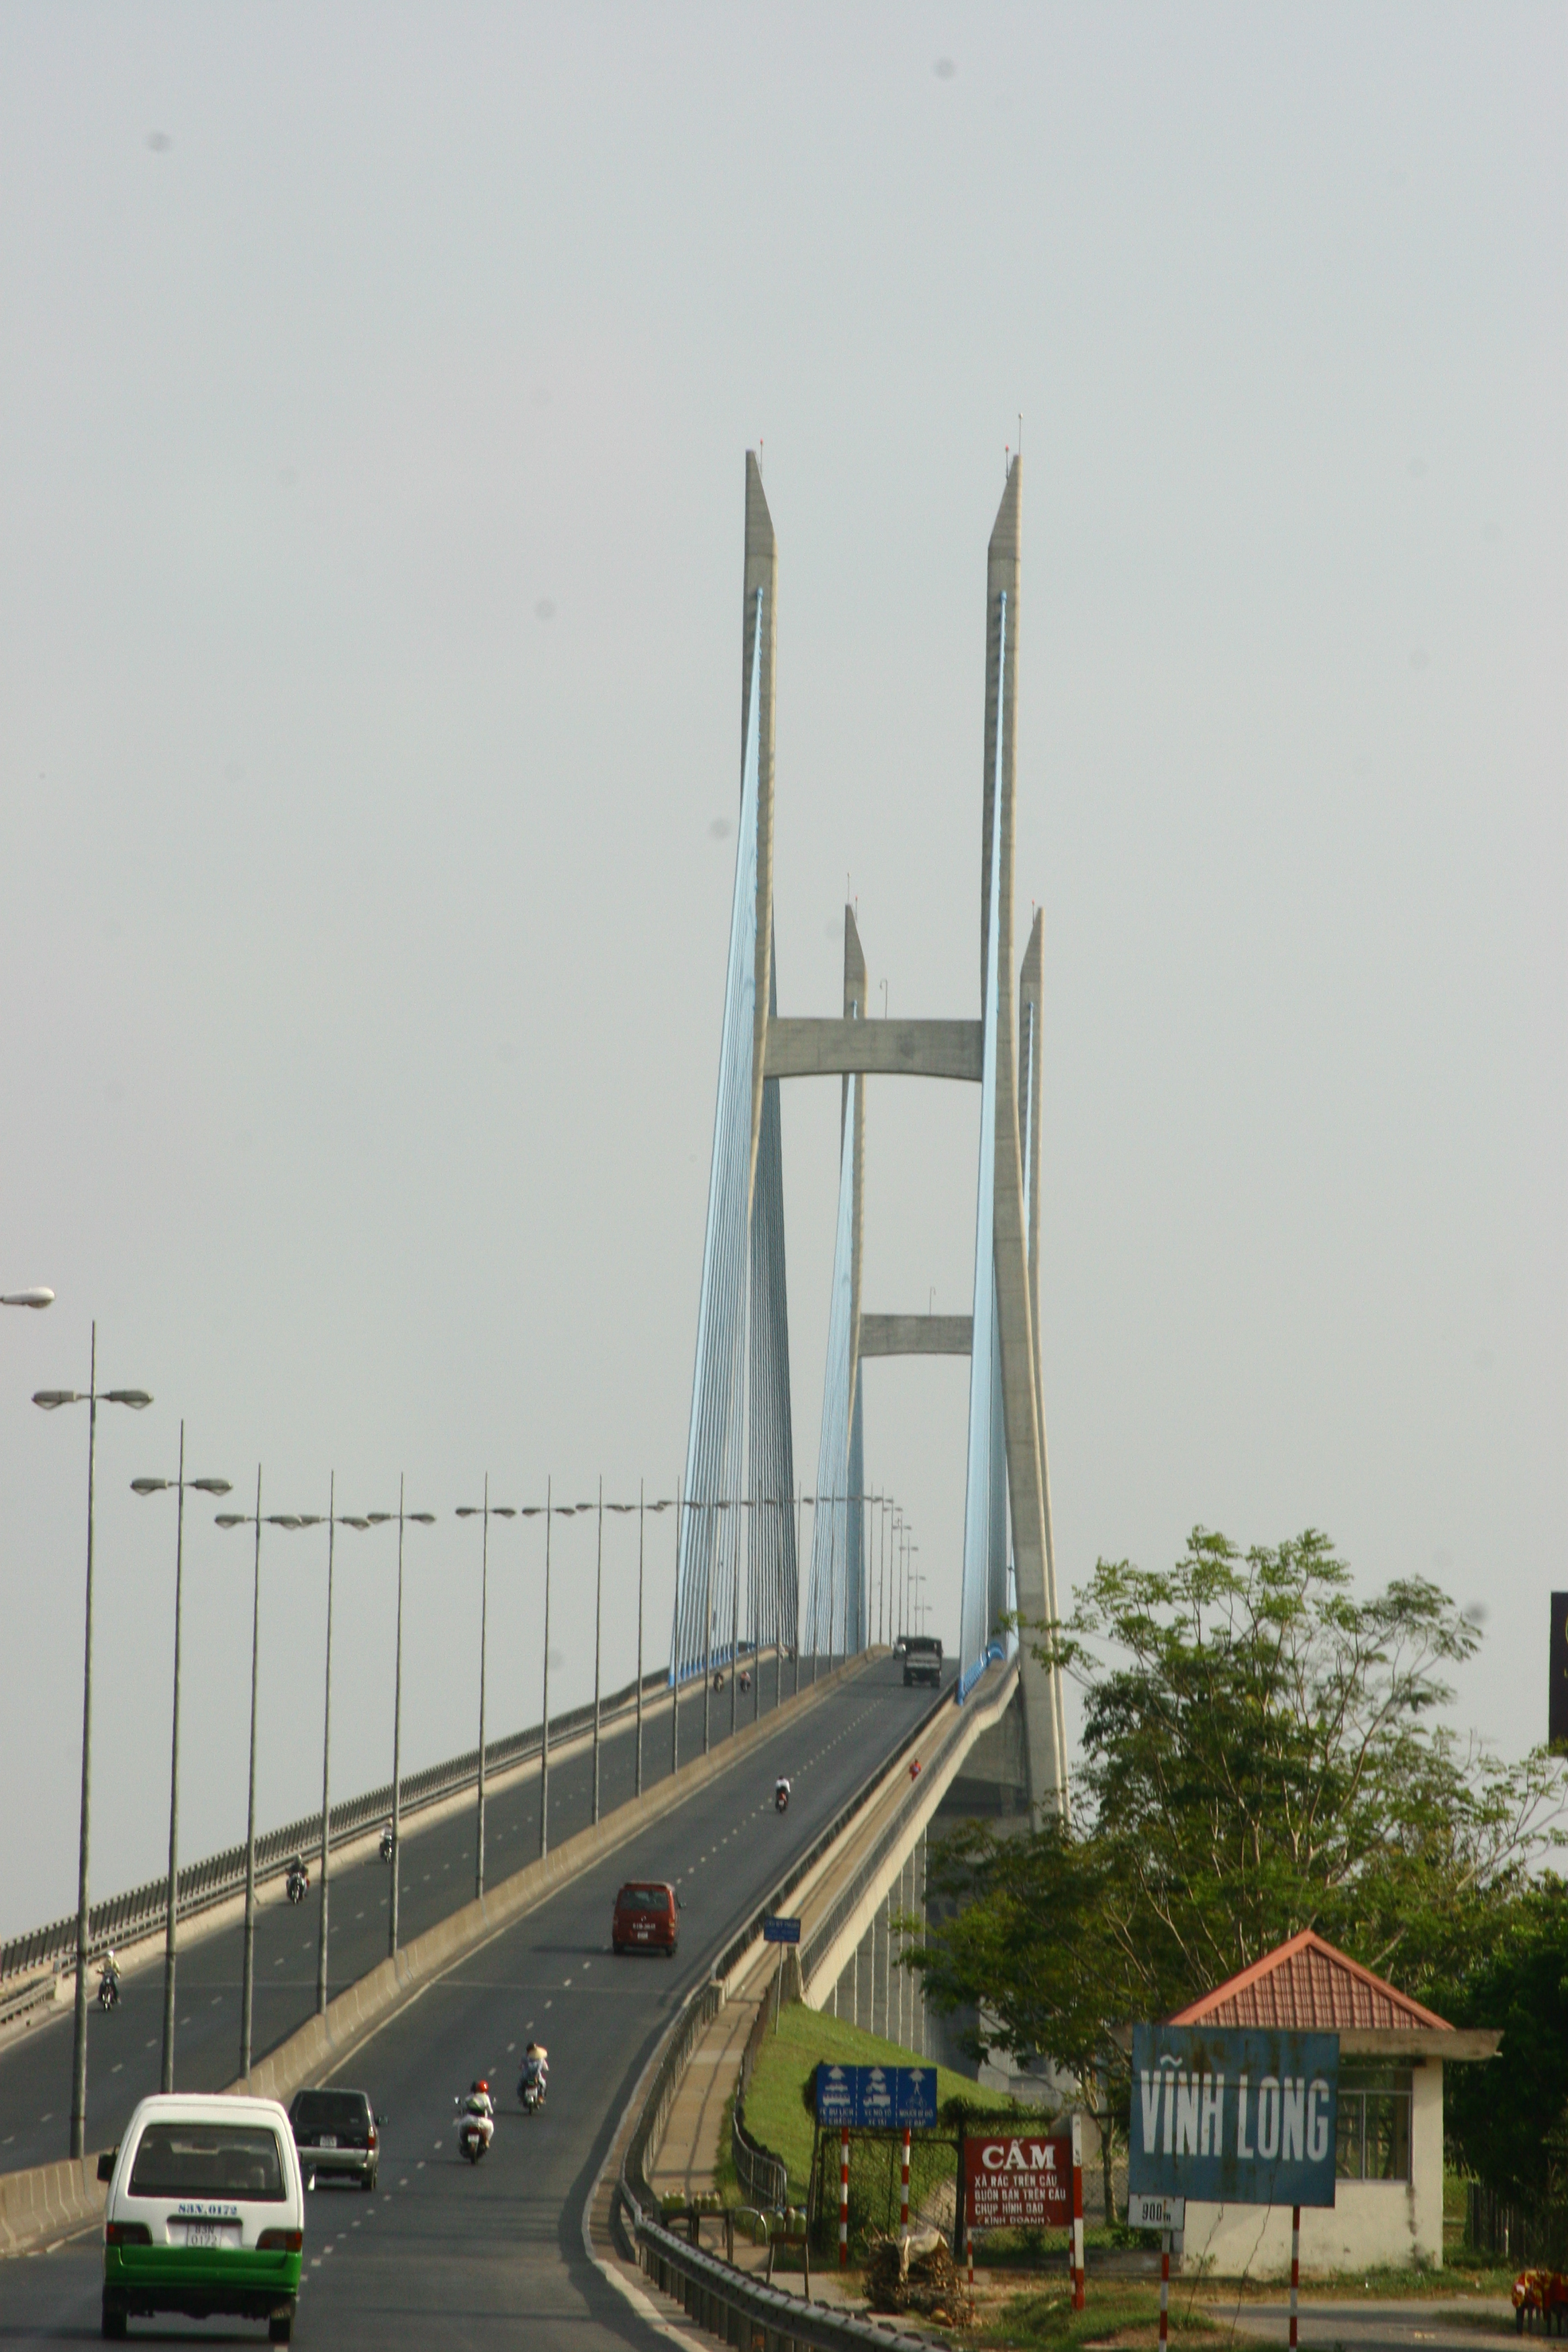
user: text: Chiếc xe van màu trắng ở gần phía trước có màu gì ở phần dưới thân xe?
assistant: text: Màu xanh lá cây.

user: text: Có bao nhiêu tháp cầu chính (pylon) của cây cầu dây văng có thể nhìn thấy rõ ràng trong hình?
assistant: text: Bốn.

user: text: Chữ trên biển báo màu xanh lớn bên phải đường là gì?
assistant: text: VĨNH LONG.

user: text: Dựa vào một biển báo màu đỏ và trắng ở bên phải đường, hành vi nào bị cấm trên cầu?
assistant: text: Dựa vào biển báo màu đỏ và trắng ở bên phải đường, hành vi bị cấm trên cầu là dừng và đậu xe, nhằm đảm bảo an toàn giao thông trên cầu dây văng.

user: text: Tên của cây cầu chính trong ảnh là gì và nó kết nối hai tỉnh/thành phố lớn nào ở Đồng bằng sông Cửu Long, Việt Nam?
assistant: text: Cây cầu trong ảnh là cầu Mỹ Thuận, cây cầu lớn nối liền tỉnh Tiền Giang và tỉnh Vĩnh Long, đóng vai trò quan trọng trong giao thông của vùng Đồng bằng sông Cửu Long, Việt Nam.